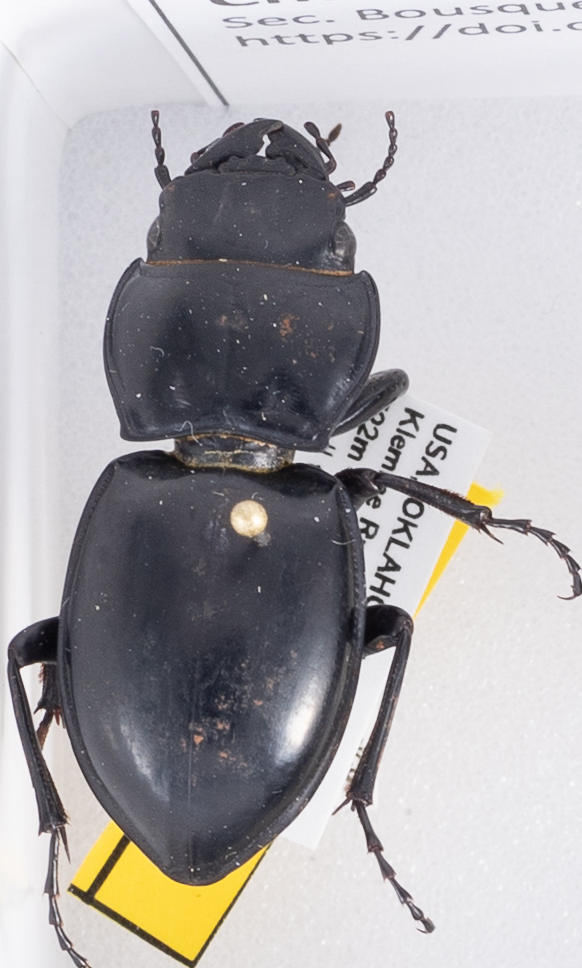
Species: Pasimachus californicus
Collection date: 2018-05-16
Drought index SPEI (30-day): -0.812
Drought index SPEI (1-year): -0.9
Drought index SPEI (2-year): -0.476